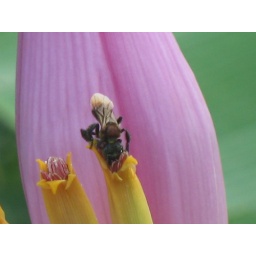
bee in the banana flower